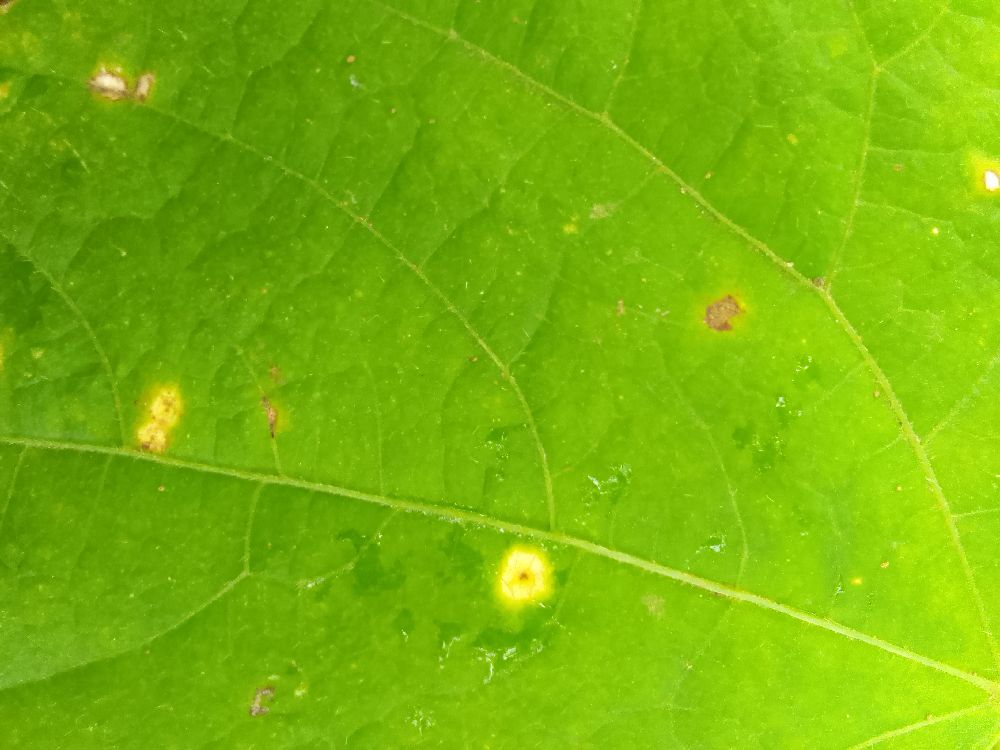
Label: rust